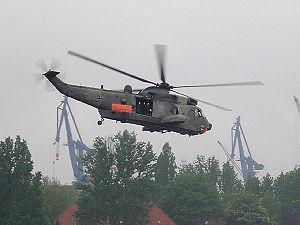
L'aéronautique navale est la composante aérienne d'une marine militaire. Familièrement appelée l'Aéro dans la Marine française, elle est parfois désignée de manière incorrecte par le terme aéronavale.